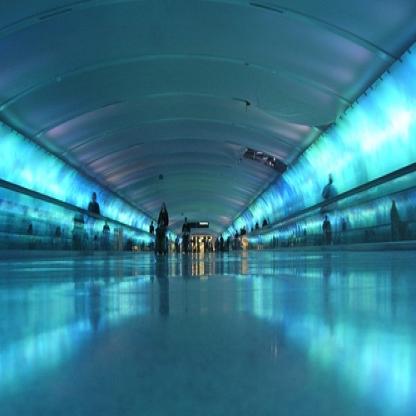
Scene: Indoor